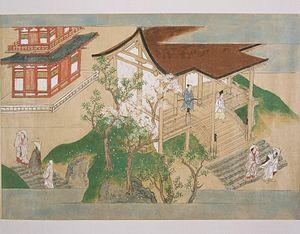
L’emaki ou emakimono, noté souvent e-maki, est un système de narration horizontale illustrée dont les origines remontent à l'époque de Nara au VIIIᵉ siècle au Japon, copiant au début leurs pendants chinois bien plus anciens, nommés gakan. Les rouleaux japonais s'en démarquent toutefois distinctement lors des époques de Heian et de Kamakura ; le terme « emaki » désigne par conséquent uniquement les rouleaux narratifs peints japonais.